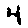
Label: 4